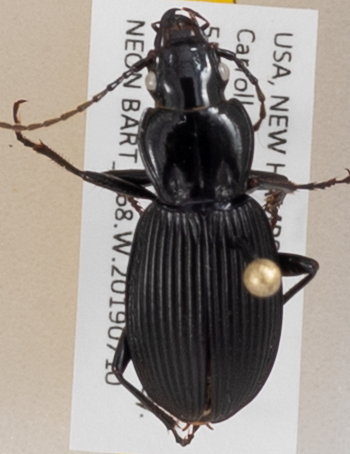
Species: Pterostichus lachrymosus
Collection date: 2019-07-10
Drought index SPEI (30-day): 0.334
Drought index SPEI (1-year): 1.28
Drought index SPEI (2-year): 0.664